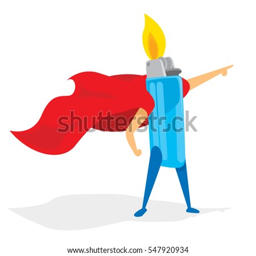
cartoon illustration of super hero lighter saving the day